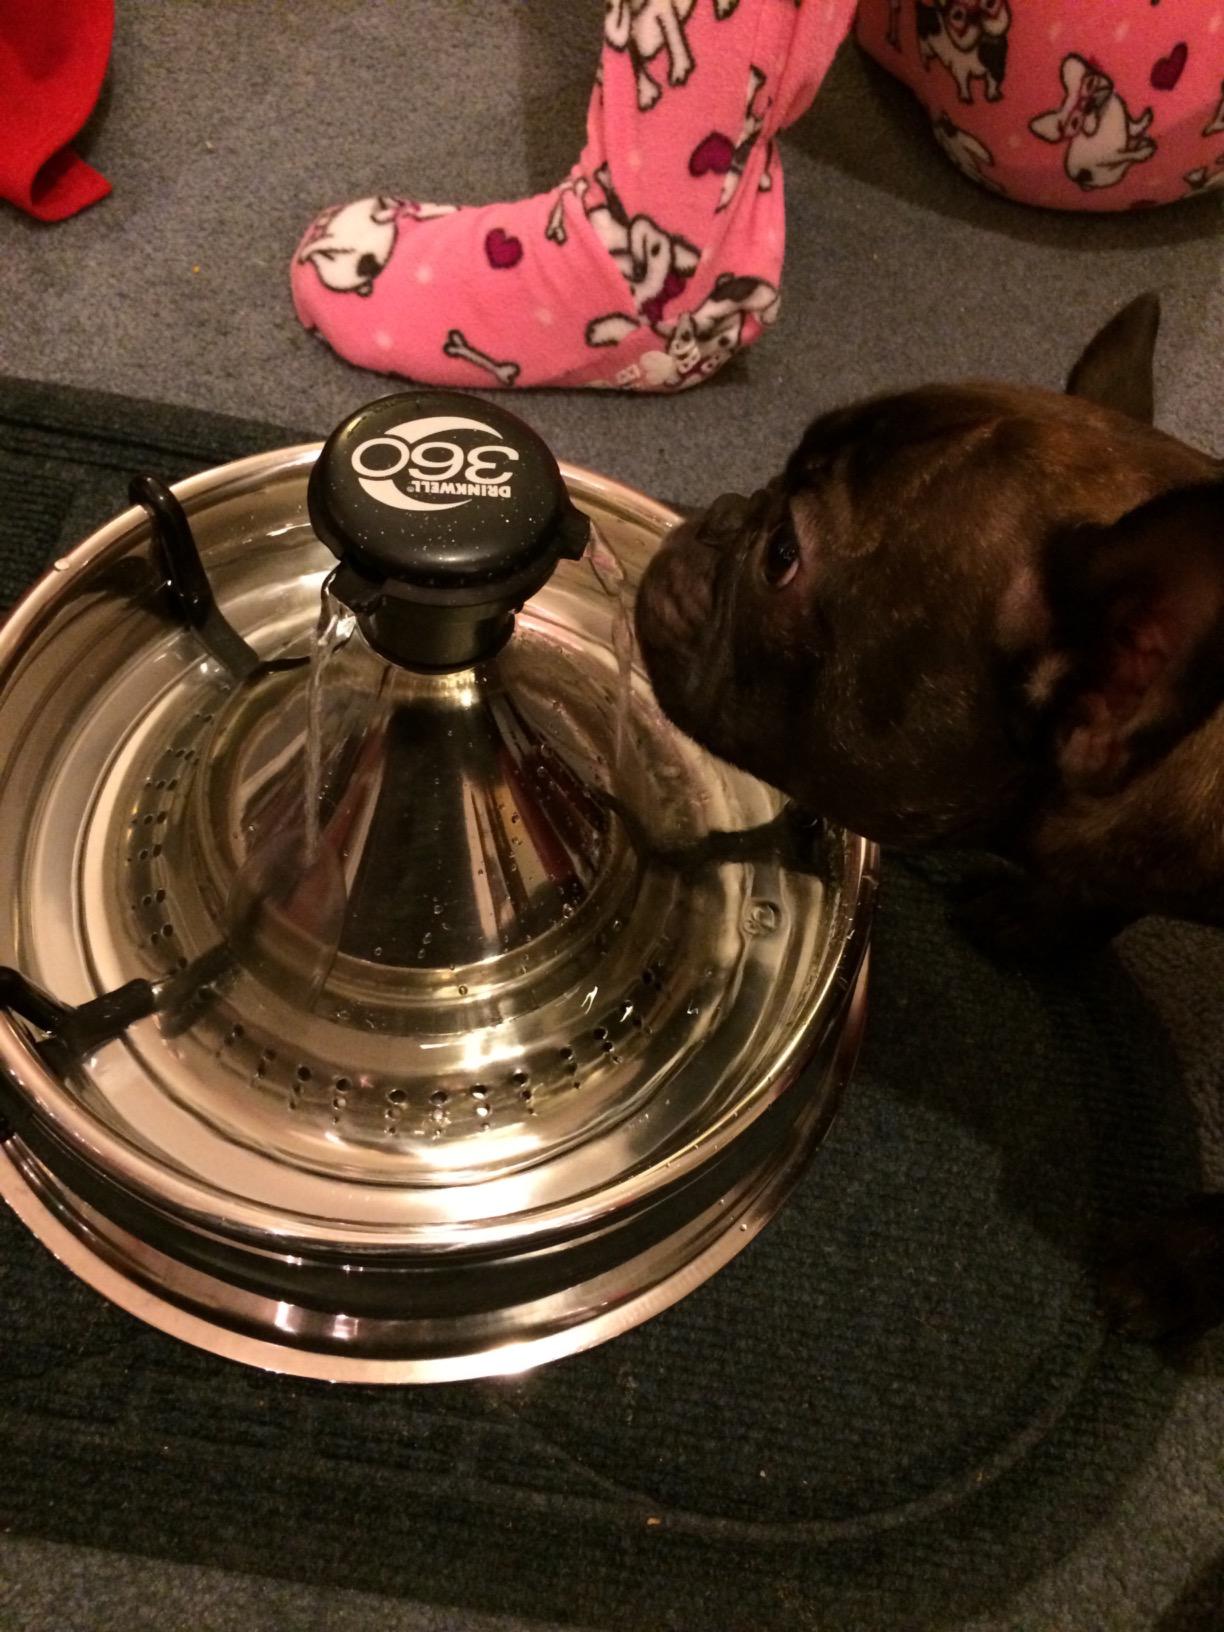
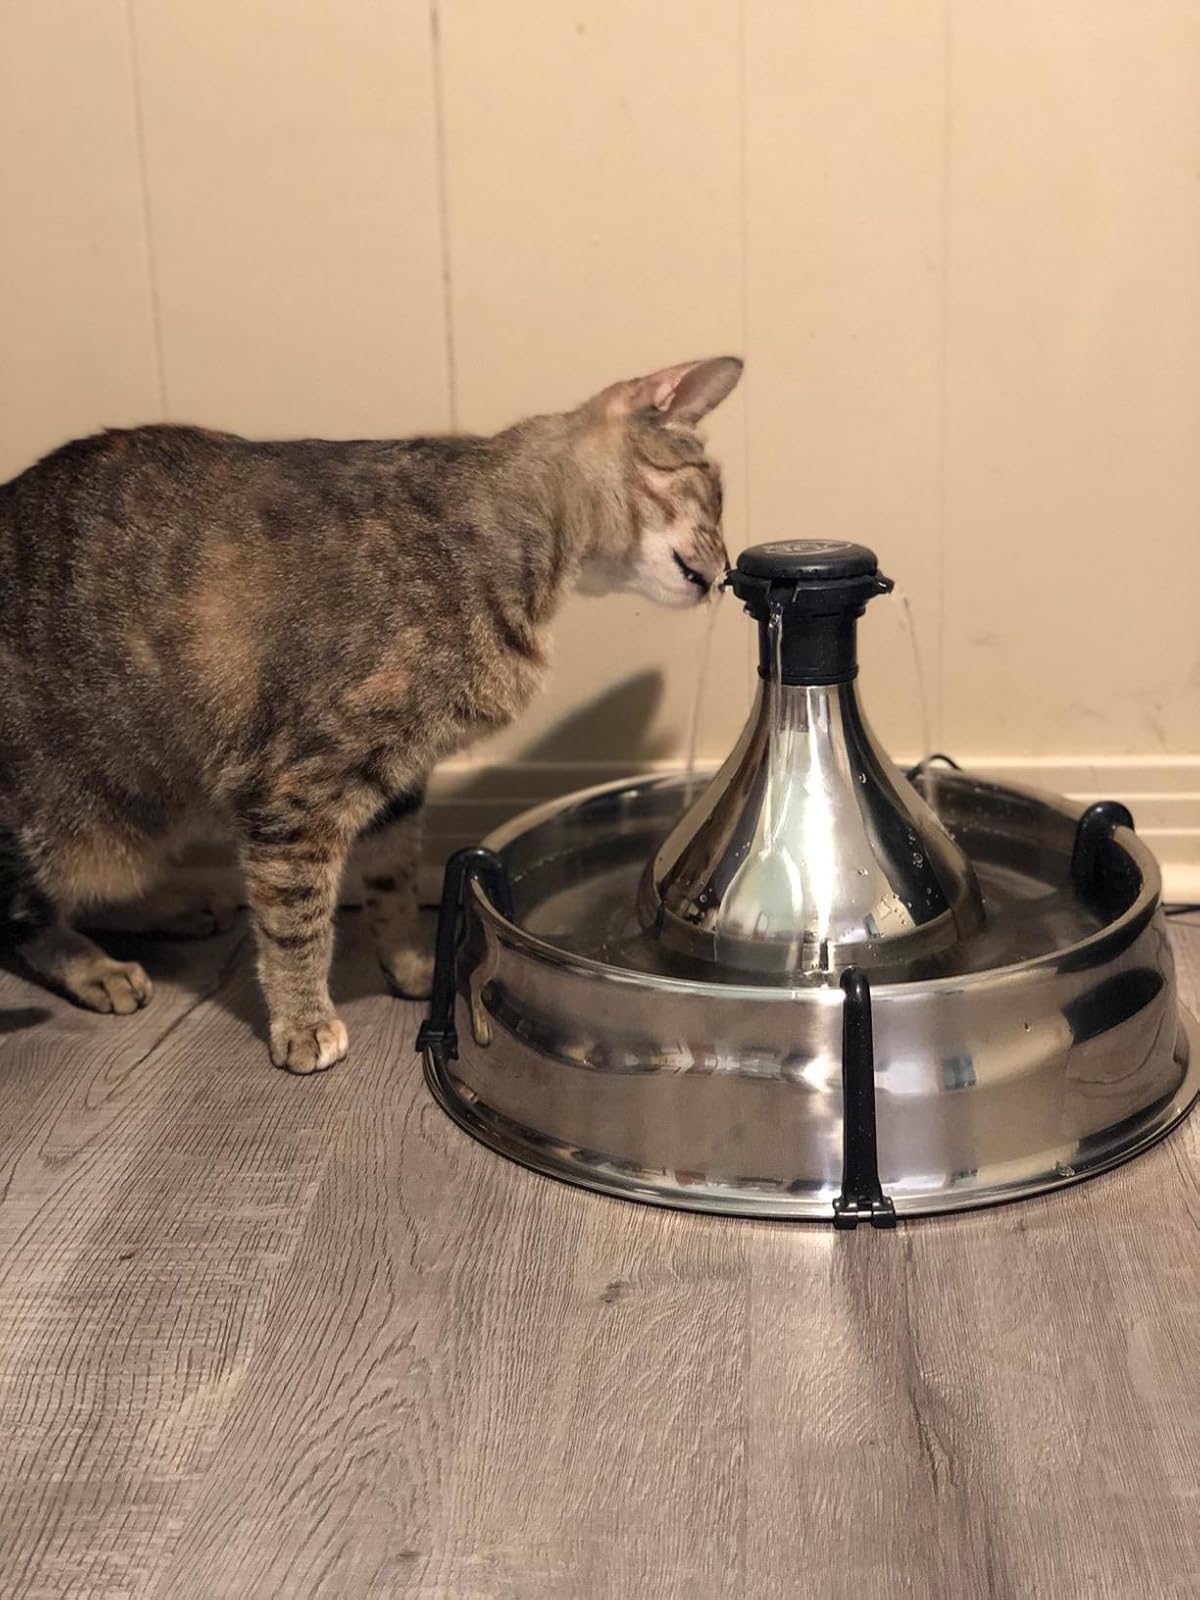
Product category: items_bowl
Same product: yes